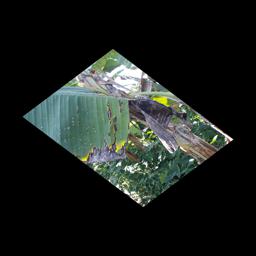
Label: BLACK SIGATOKA